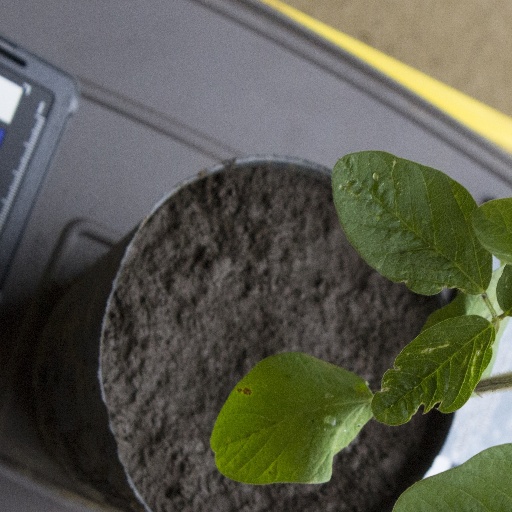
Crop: soybean